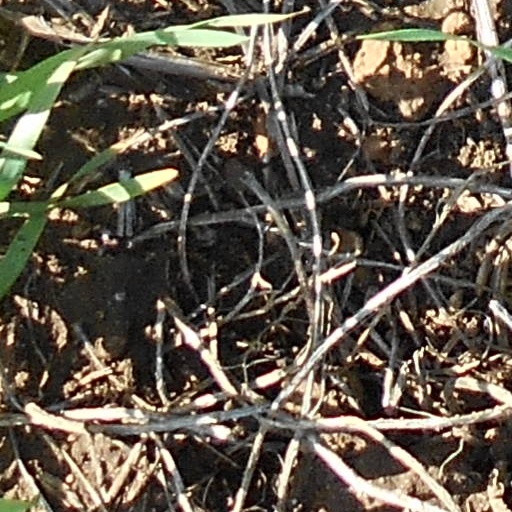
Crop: wheat